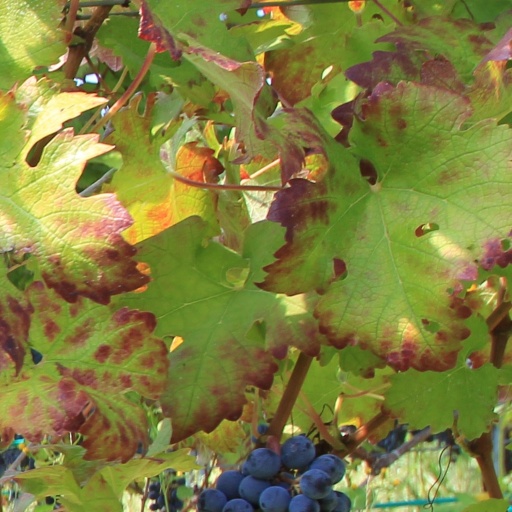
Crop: grape